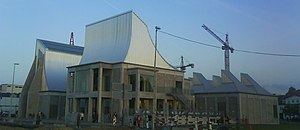
Aalborg / Historie / Moderne tid / Overgang fra industriby til videns- og uddannelsesby og fremtiden
Utzon Center ligger på Aalborg Havnefront
Utzon Center Ålborg. Photo taken by MRJ. Please acknowledge photographer.
Aalborg eller Ålborg er en by i Region Nordjylland med 117.351 indbyggere, som derfor er Danmarks fjerdestørste by. Aalborg er Byregion Aalborgs hovedby og betegnes som værende Nordjyllands hovedstad. Aalborg Kommune er Danmarks tredjestørste målt på befolkningstal, og opstod i sin nuværende form 1. januar 2007 ved en sammenlægning af Aalborg Kommune og nabokommunerne Hals, Nibe og Sejlflod.